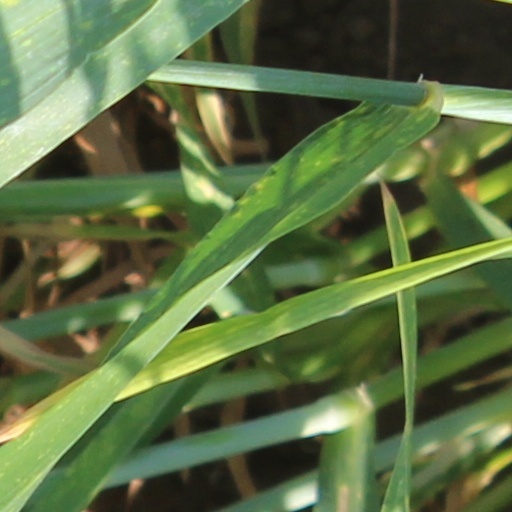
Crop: wheat